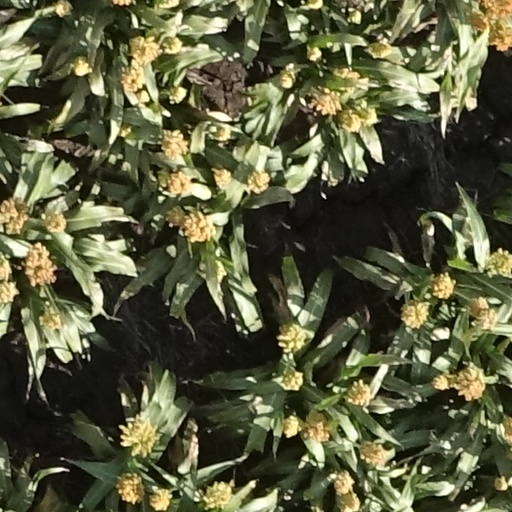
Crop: sorghum